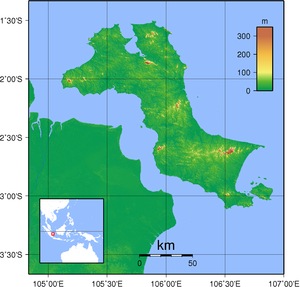
Bangka est une île d'Indonésie située au large de la côte orientale de Sumatra.
L'histoire des mines d'étain, l'un des grands métaux non ferreux qui fut le plus utilisé dans le Préhistoire et l'Antiquité, avant de jouer très tôt un rôle important dès le début de la révolution industrielle.